Patalghar

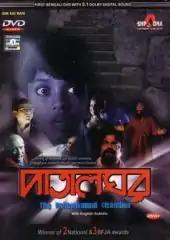
DVD cover of Patalghar

Patalghar ( "The Underground Chamber" ) is a Bengali science fiction film directed by Abhijit Chaudhuri based on the story of same name by Shirshendu Mukhopadhyay.